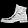
Label: Ankle boot